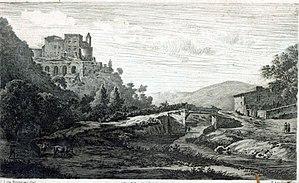
Le château et le village de Châteauneuf près de Rive-de-Gier
Châteauneuf est une commune française située dans le département de la Loire en région Auvergne-Rhône-Alpes.
Sainte-Croix-en-Jarez est une commune française située dans le département de la Loire en région Auvergne-Rhône-Alpes.
Jean Jacques de Boissieu est un dessinateur, graveur et peintre français, né le 30 novembre 1736 à Lyon où il est mort le 1ᵉʳ mars 1810.